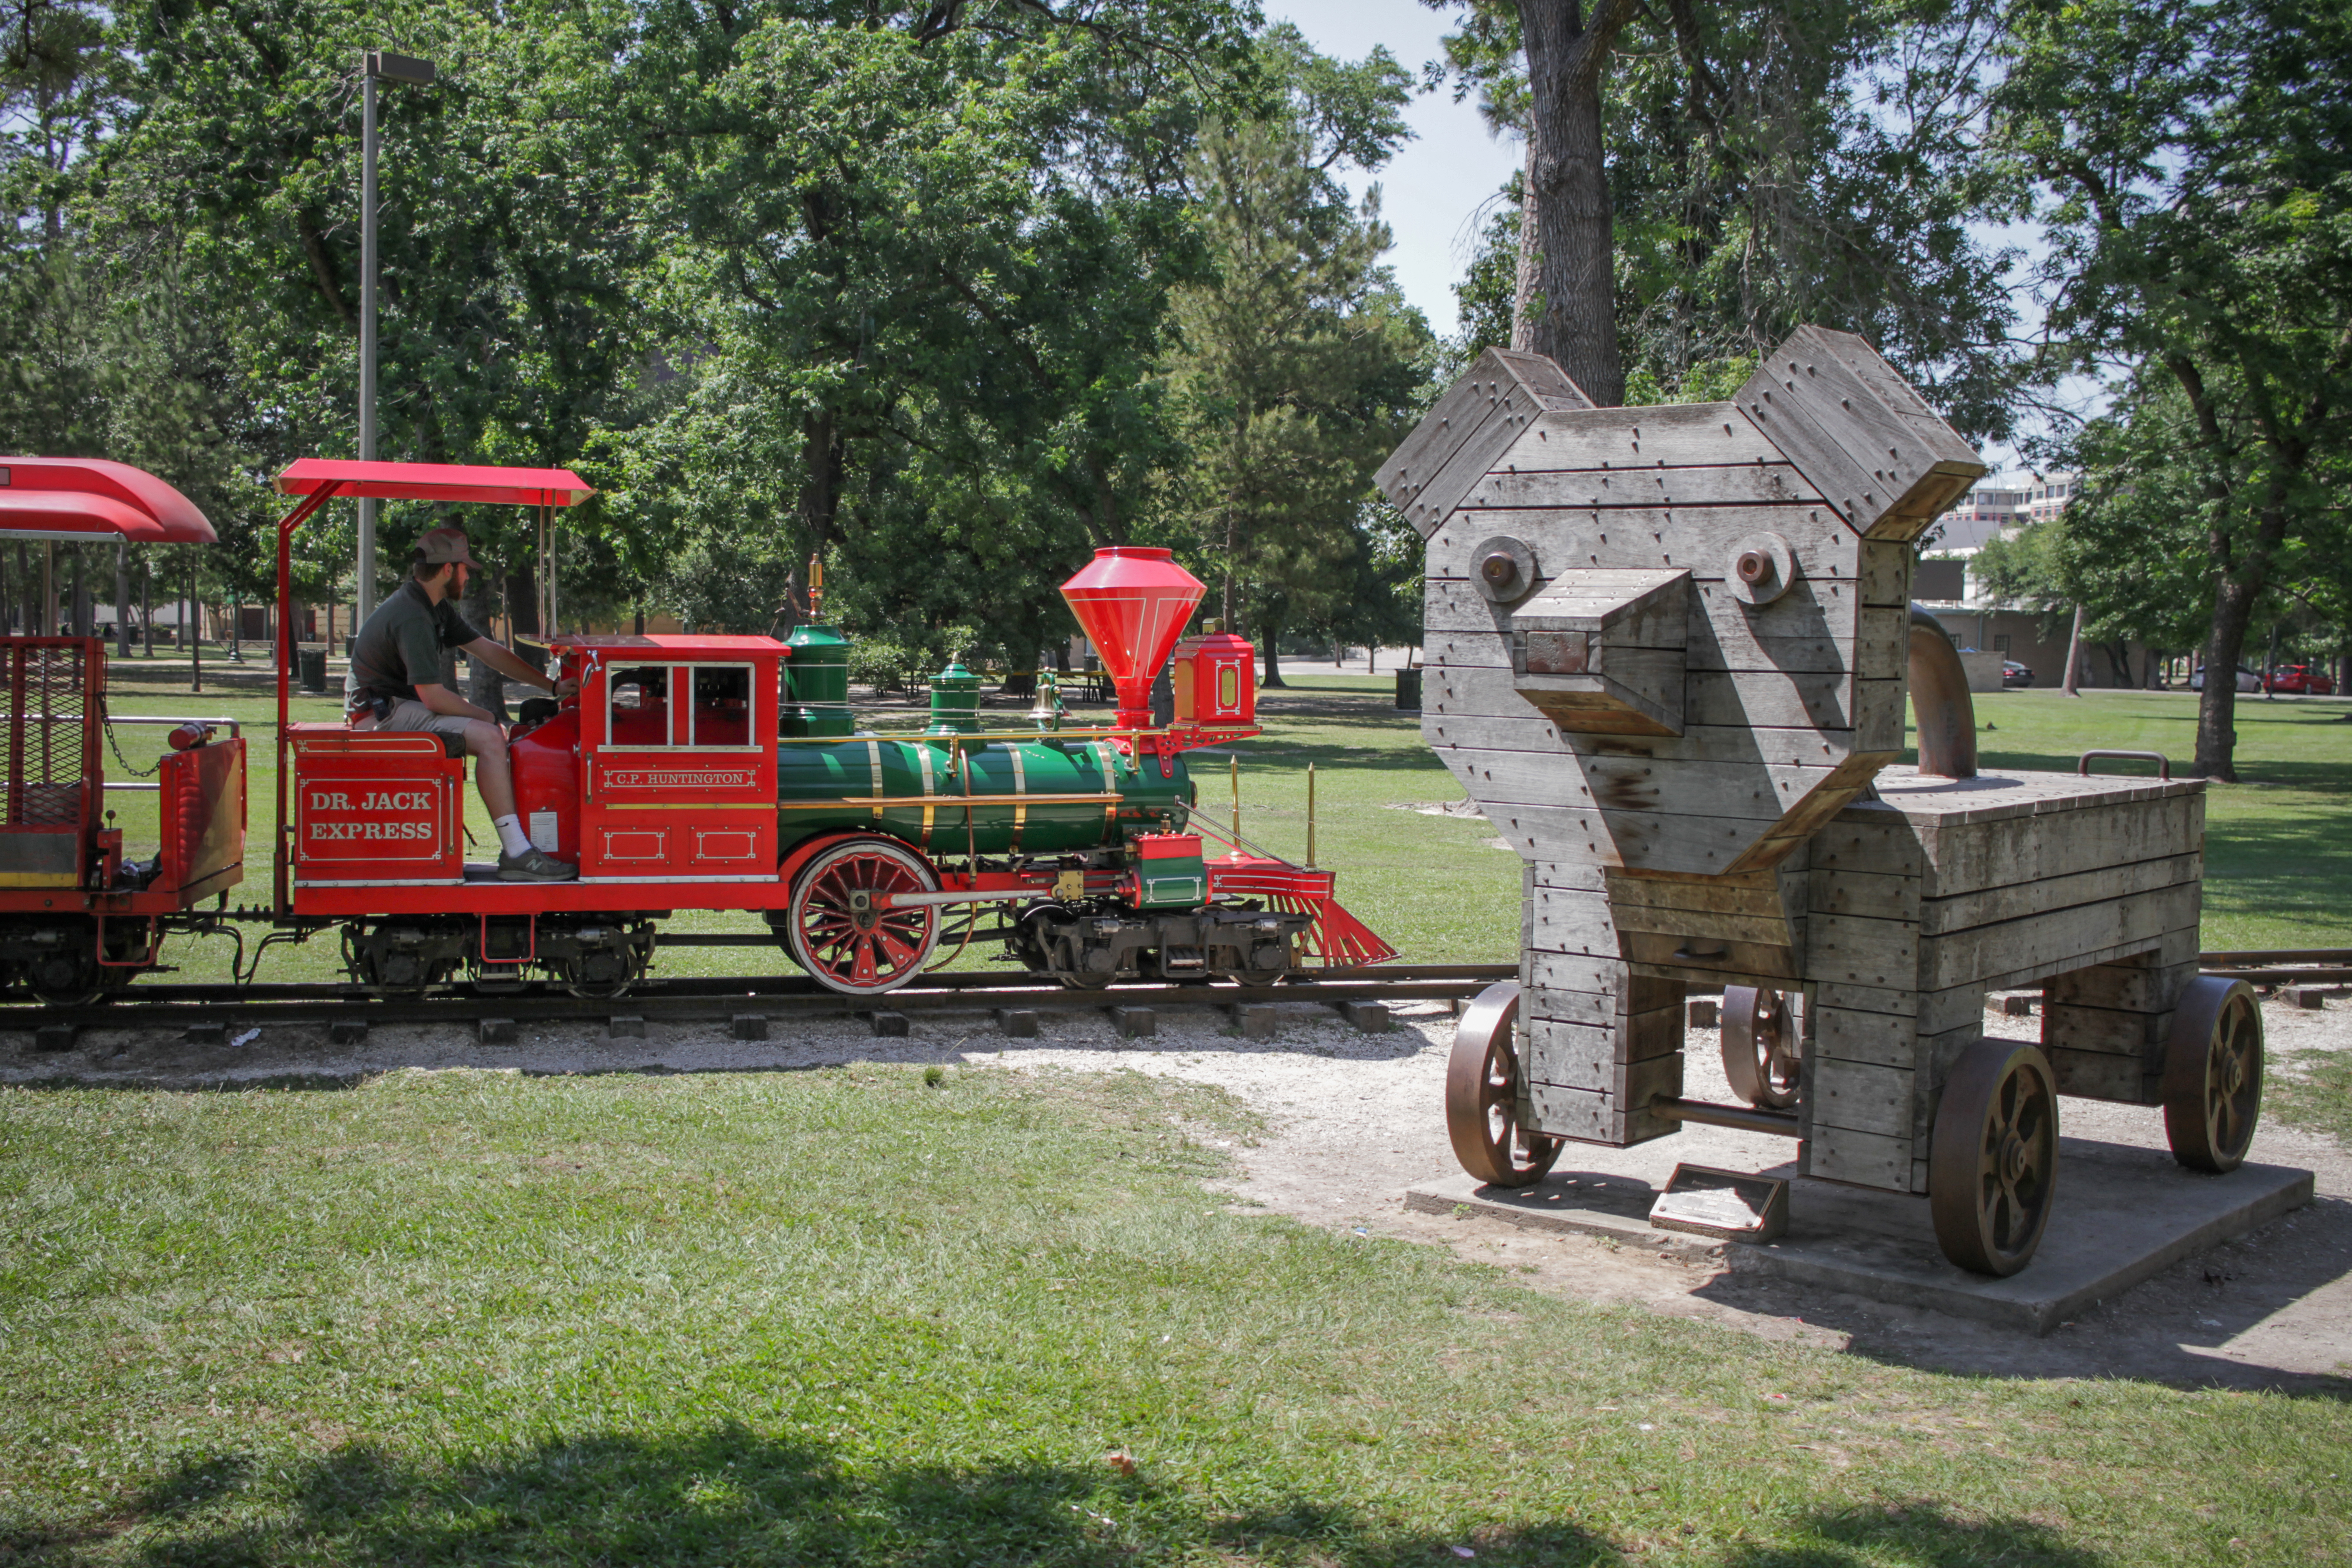
Hermann Park, houston texas, train, sculpture, canon 7d, transport, tree, vehicle, car, plant, grass, agricultural machinery, asphalt, recreation, park, tractor, landscape